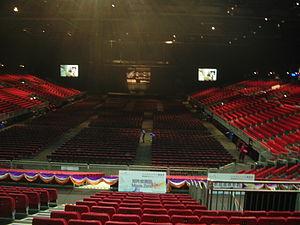
AsiaWorld-Arena est la plus grande salle de spectacle à Hong Kong.